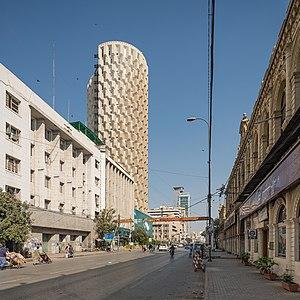
Les violences dans la ville de Karachi au Pakistan sont récurrentes depuis plusieurs dizaines d'années. Karachi est la plus grande ville du Pakistan avec 15 millions d'habitants et est le principal port d'exportation du pays. Les violences se caractérisent par une série d'assassinats ciblés, de fusillades, d'émeutes et d'enlèvements. Elles sont liées à des conflits ethniques, religieux et politiques, ainsi qu'à la mafia. Les partis politiques et leur partisans sont accusés d'être acteurs des violences, alors qu'ils représentent souvent une communauté ethnique et sont liés au crime organisé.